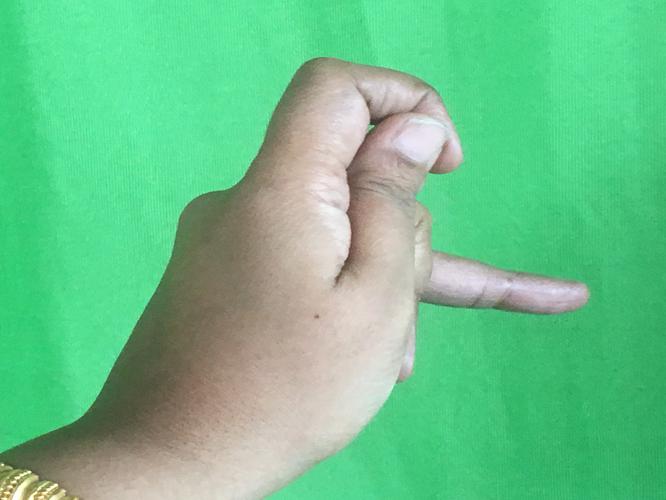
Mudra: Katakamukha_3
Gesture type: single_hand